Electrical energy in Kosovo

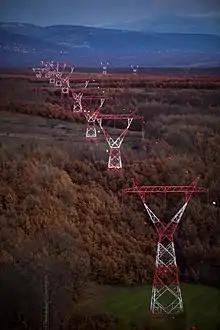
400 kV transmission lines between Albania and Kosovo, also known as "Energy Highway".

After the agreement between KOSTT-ENTSO-E, Kosovo made a joint with Albania and the 400 kV interconnection known as "Energy Highway" (or in Albanian "Autostrada Energjetike"), which was finished in 2016, but it was enabled in 2020, opening the way for the establishment of a joint power exchange between Kosovo and Albania.